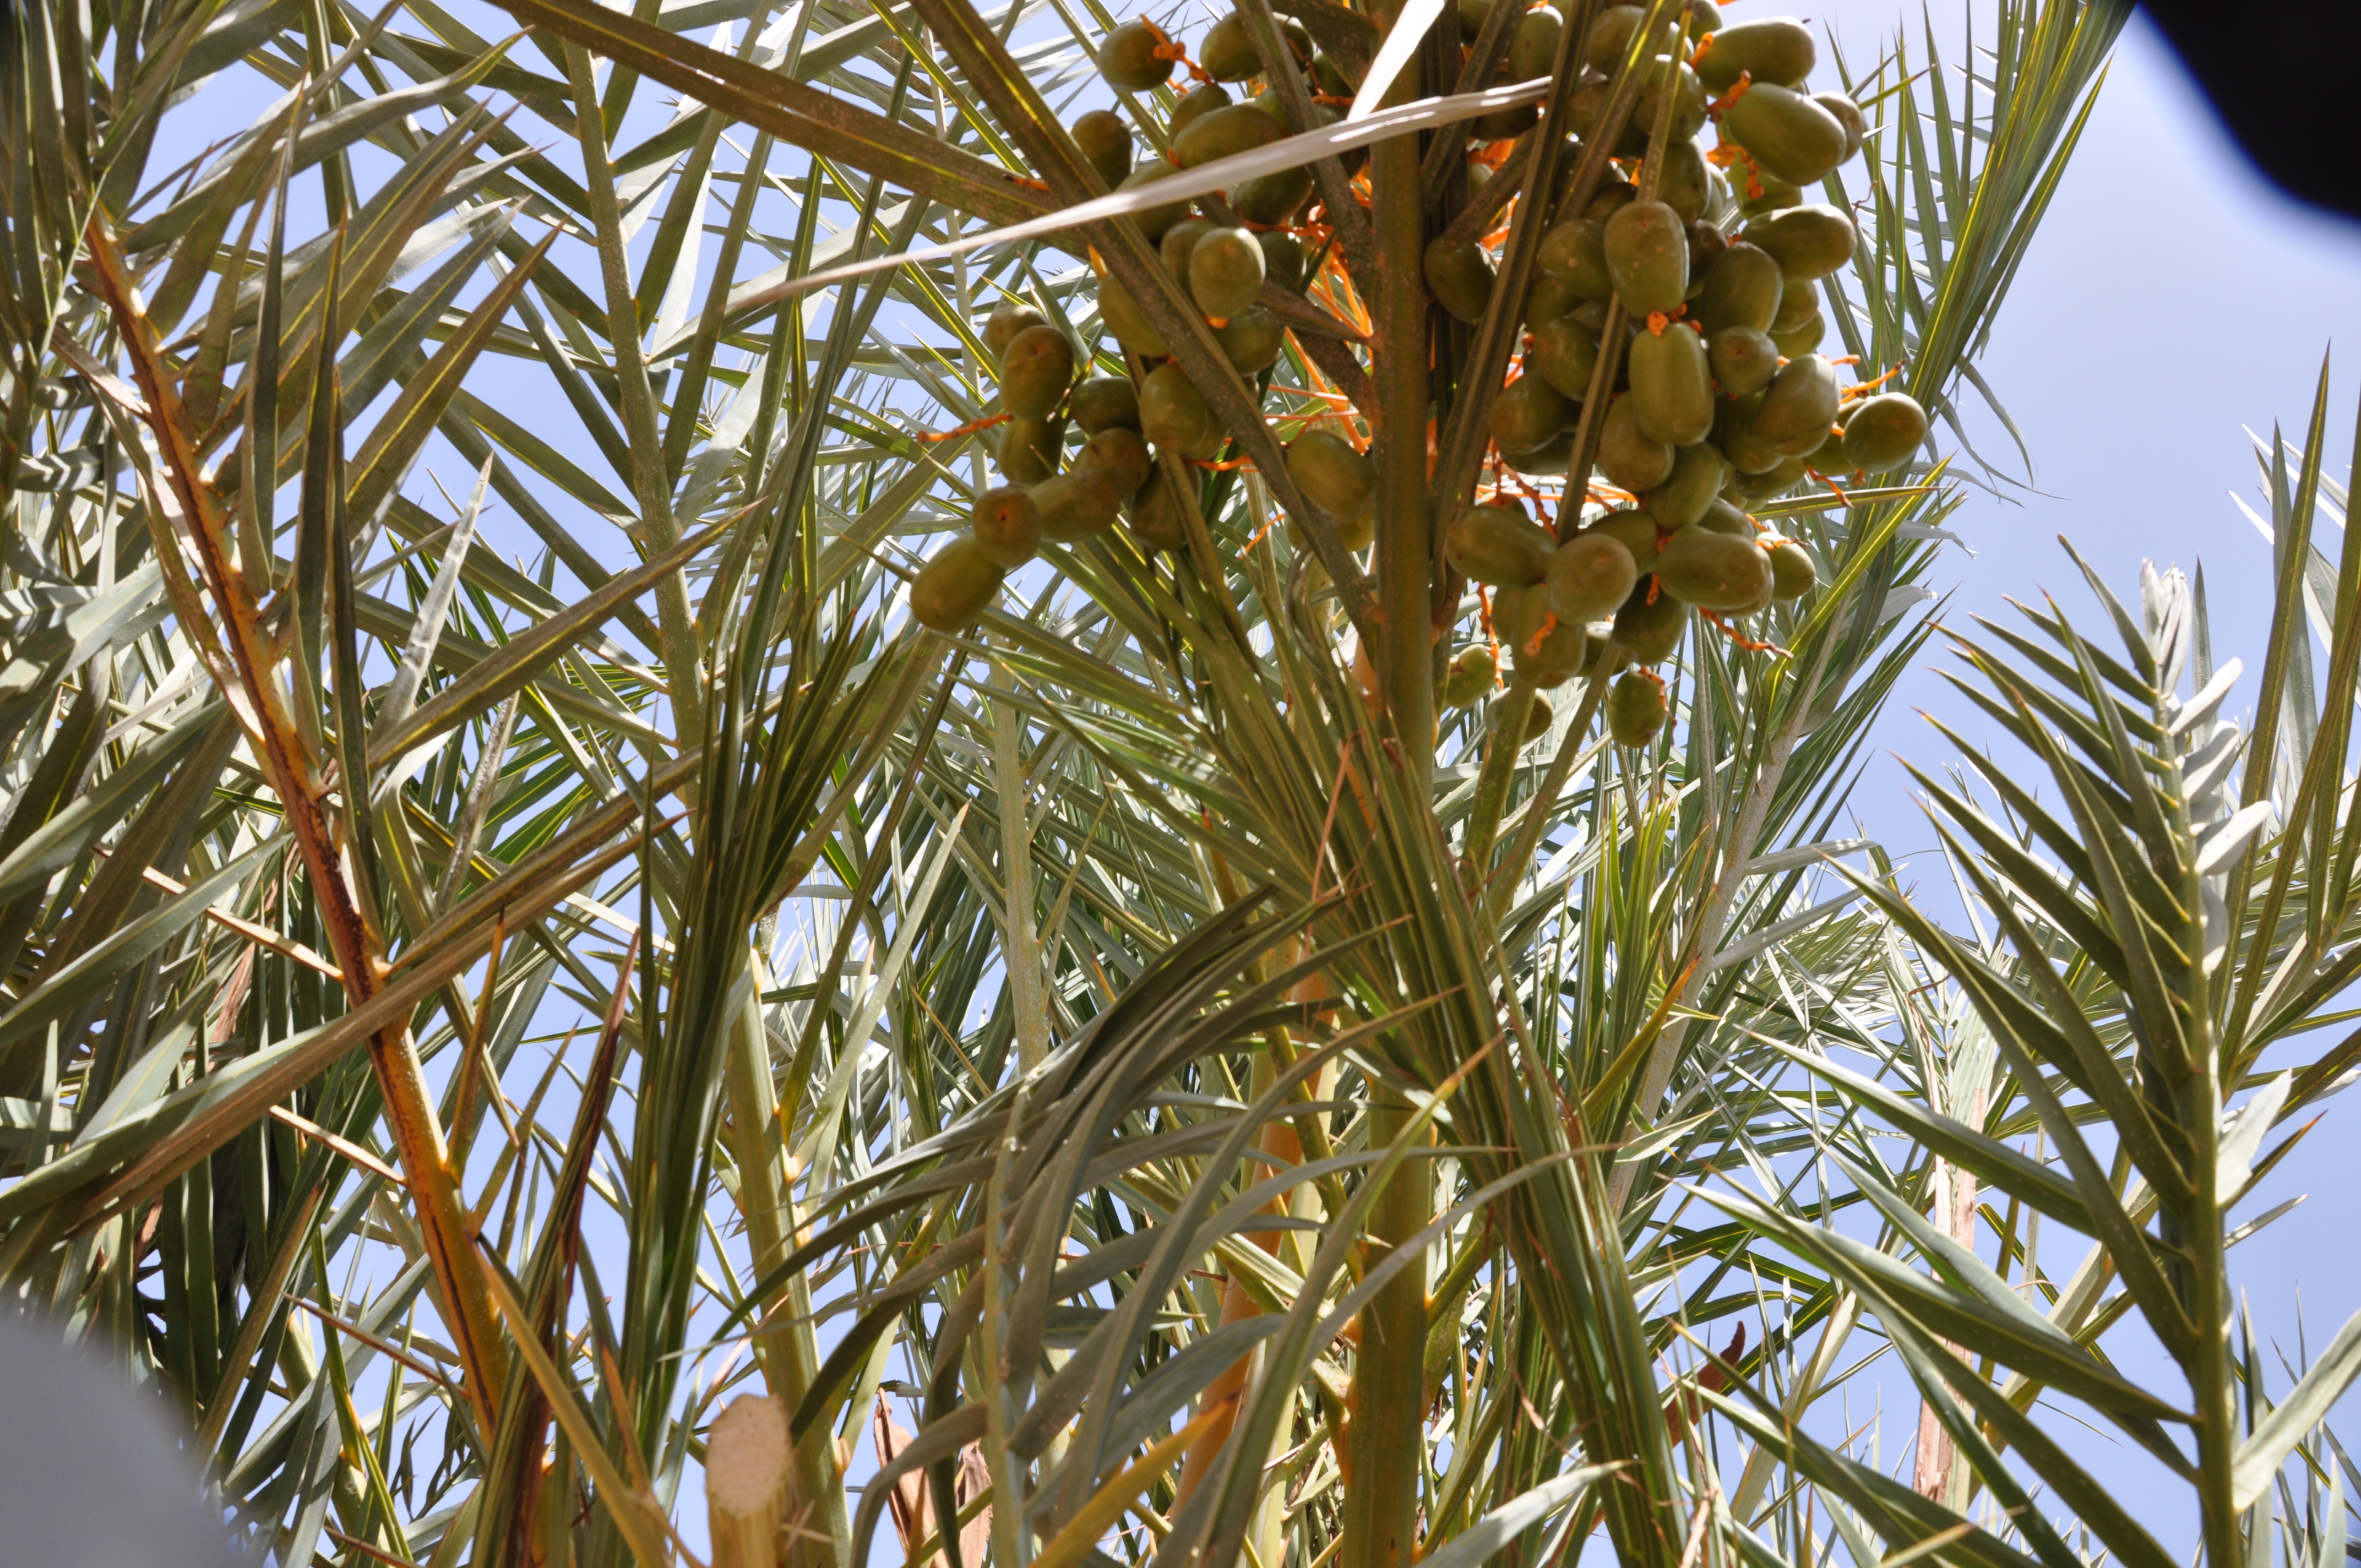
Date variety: Boufagous